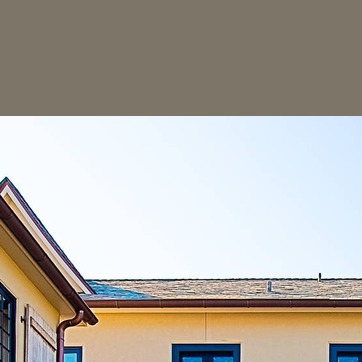
Material: sky